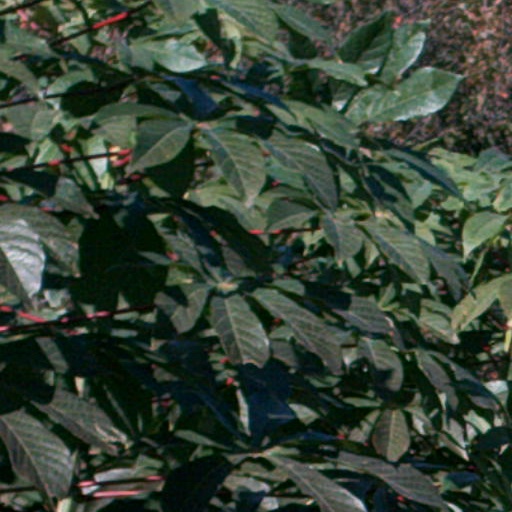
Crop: cassava